Flamesong

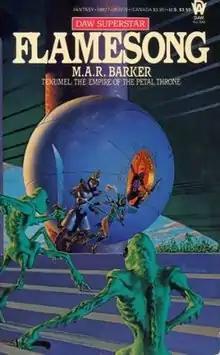

Flamesong is a 1985 science-fantasy novel written by M. A. R. Barker and published by DAW Books. It is the second novel to take place on the fictional planet of Tékumel, also featured in Barker's role-playing game "Empire of the Petal Throne" (1974). The plot follows a group of far-future legionaries who discover an ancient "tubeway car" by accident and inadvertently use it to explore various exotic locales.